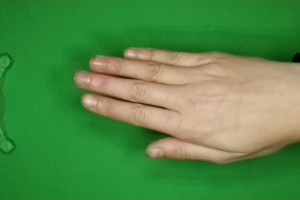
Label: paper